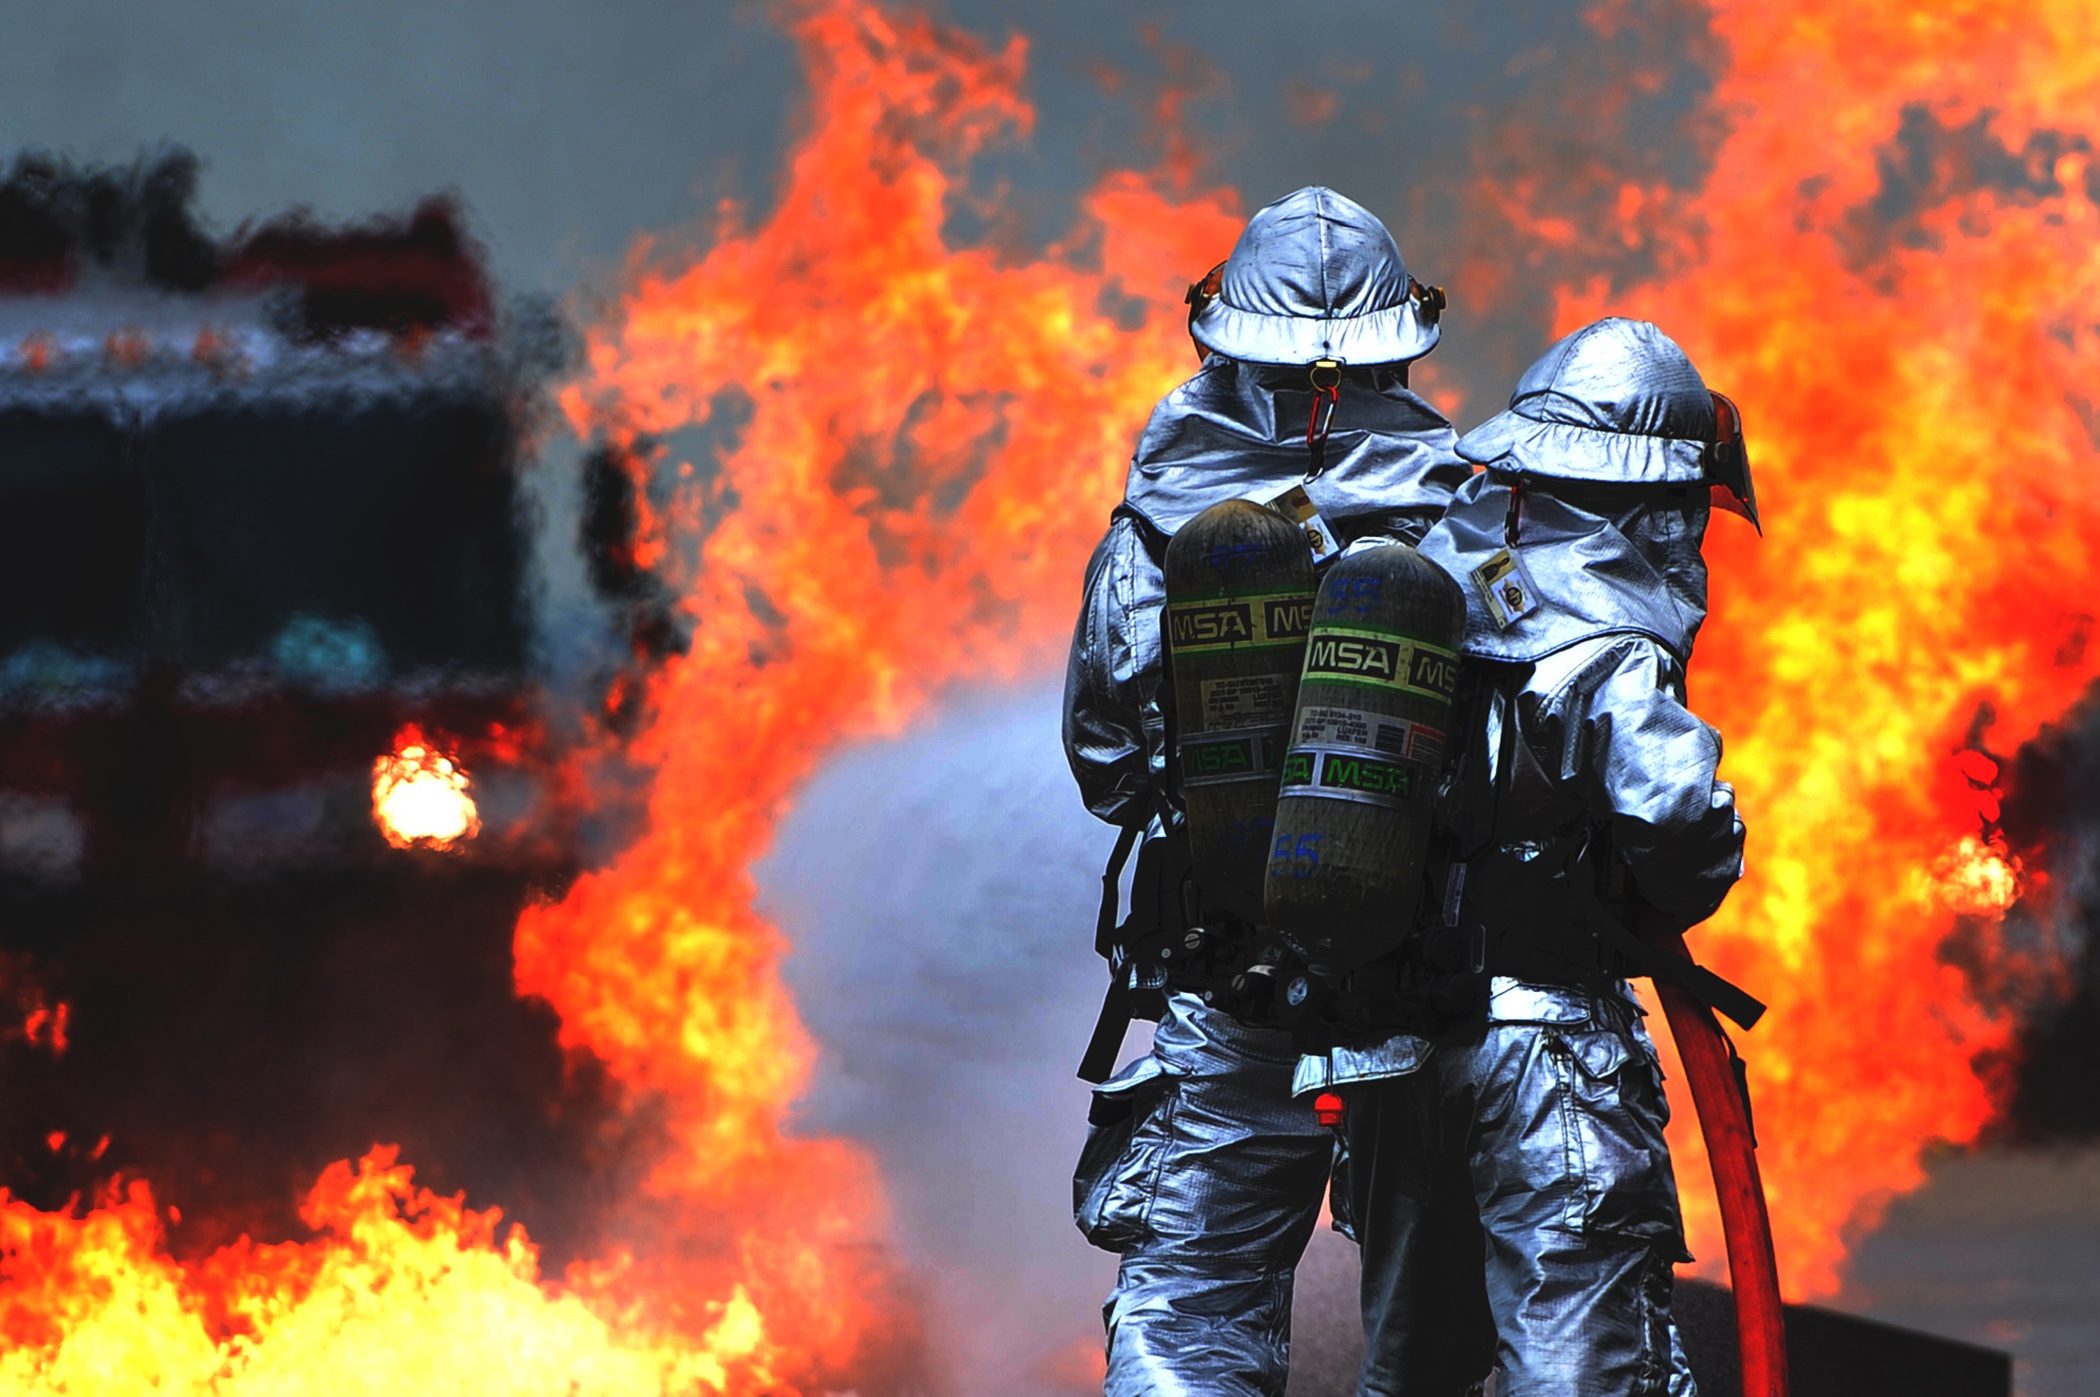
equipment, gear, training, fire, heat, helmet, hot, protection, flames, dangerous, firefighter, firefighters, screenshot, wildfire, geological phenomenon, stunt performer, simulated plane fire